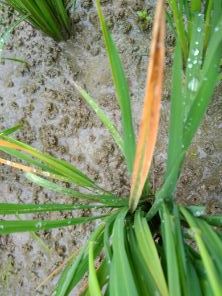
Disease: Tungro